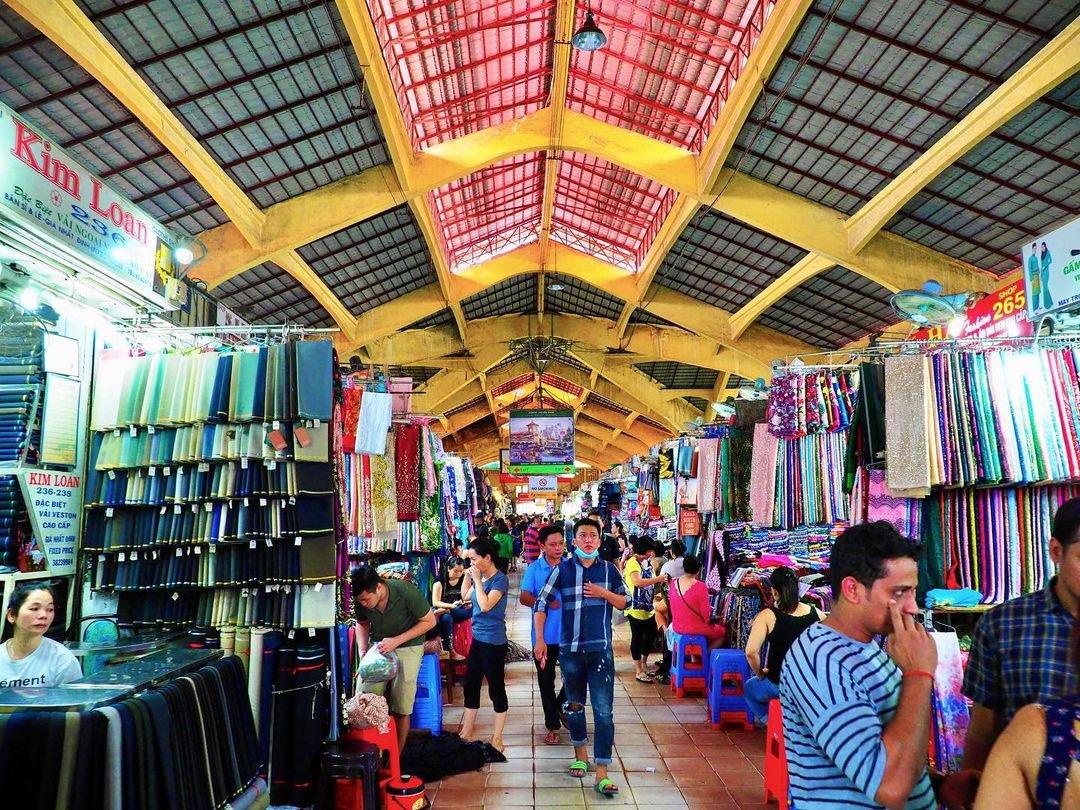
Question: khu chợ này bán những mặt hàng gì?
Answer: bán các loại vải vóc, quần áo